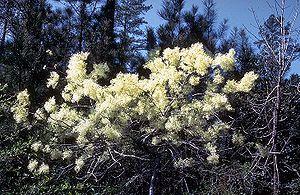
Les arbres à neige sont des espèces d'arbres de la famille des Oleaceae originaires de l'est des États-Unis. L'arbre à neige tient son nom vernaculaire et son nom latin de sa floraison, blanche et abondante.